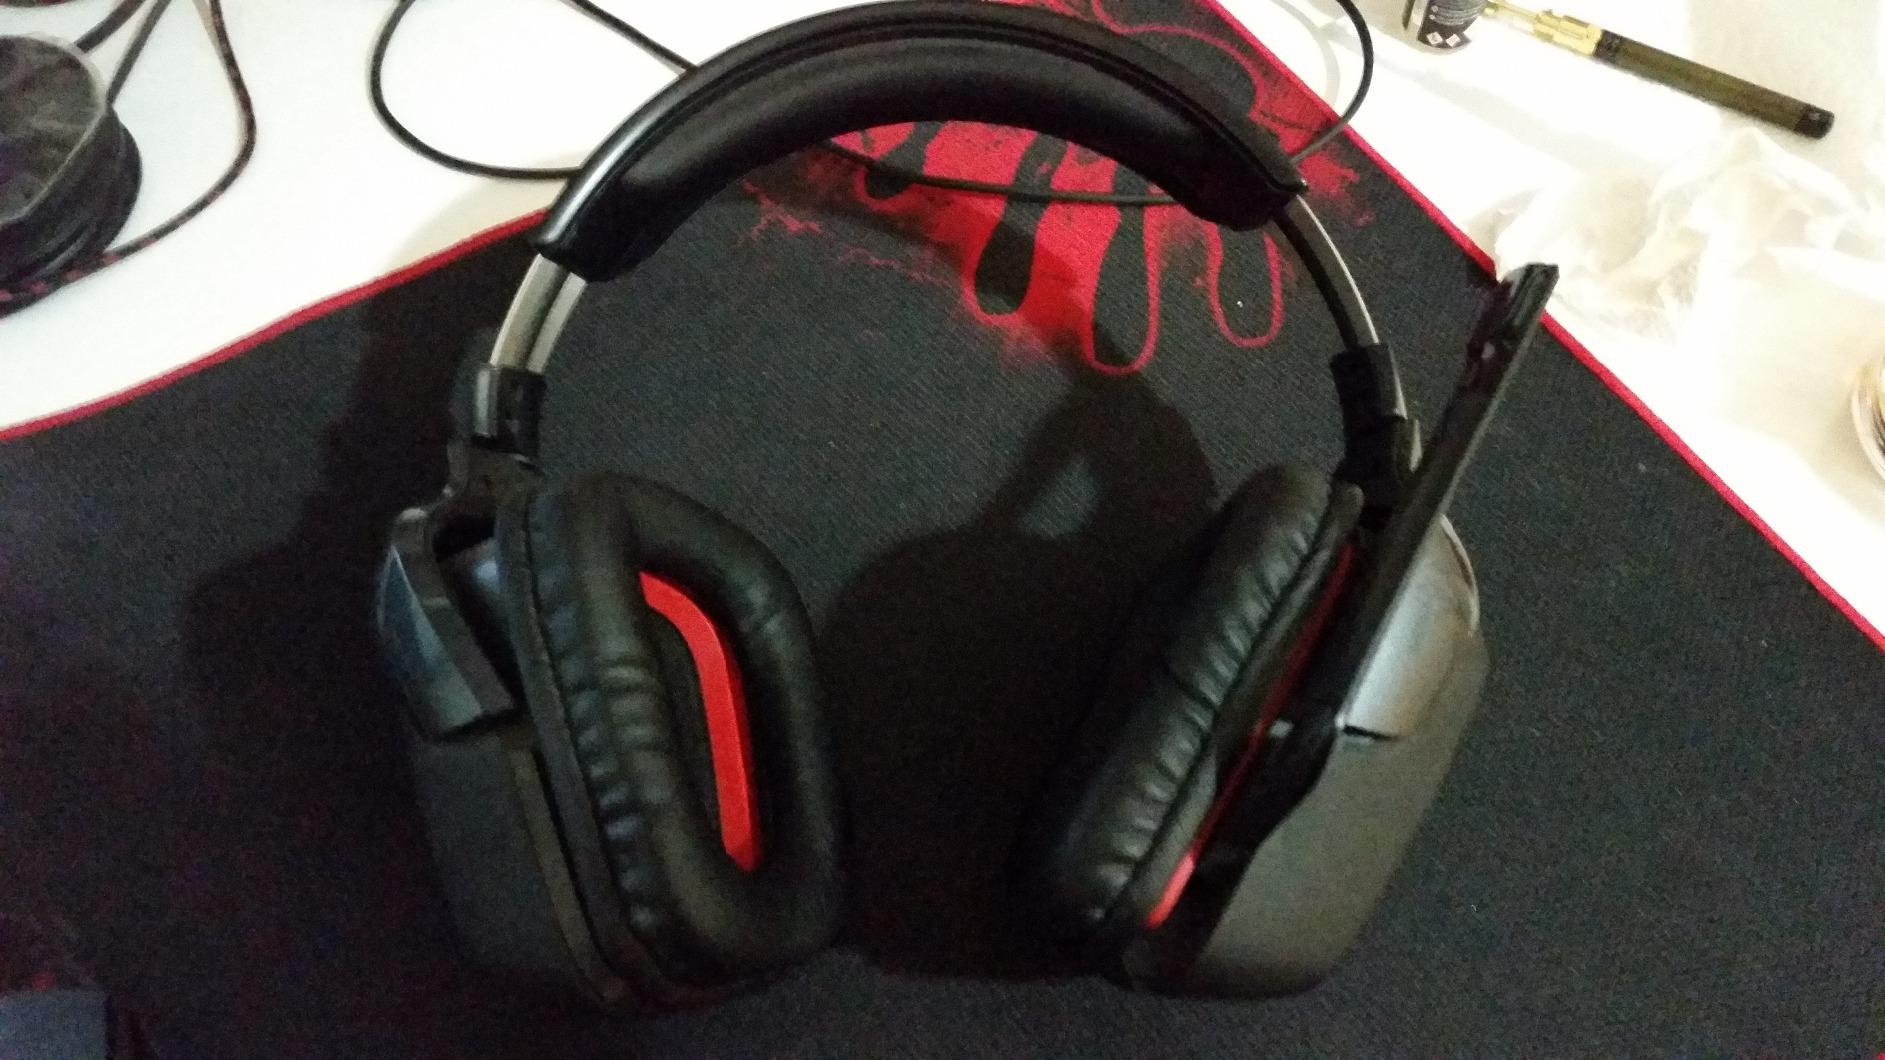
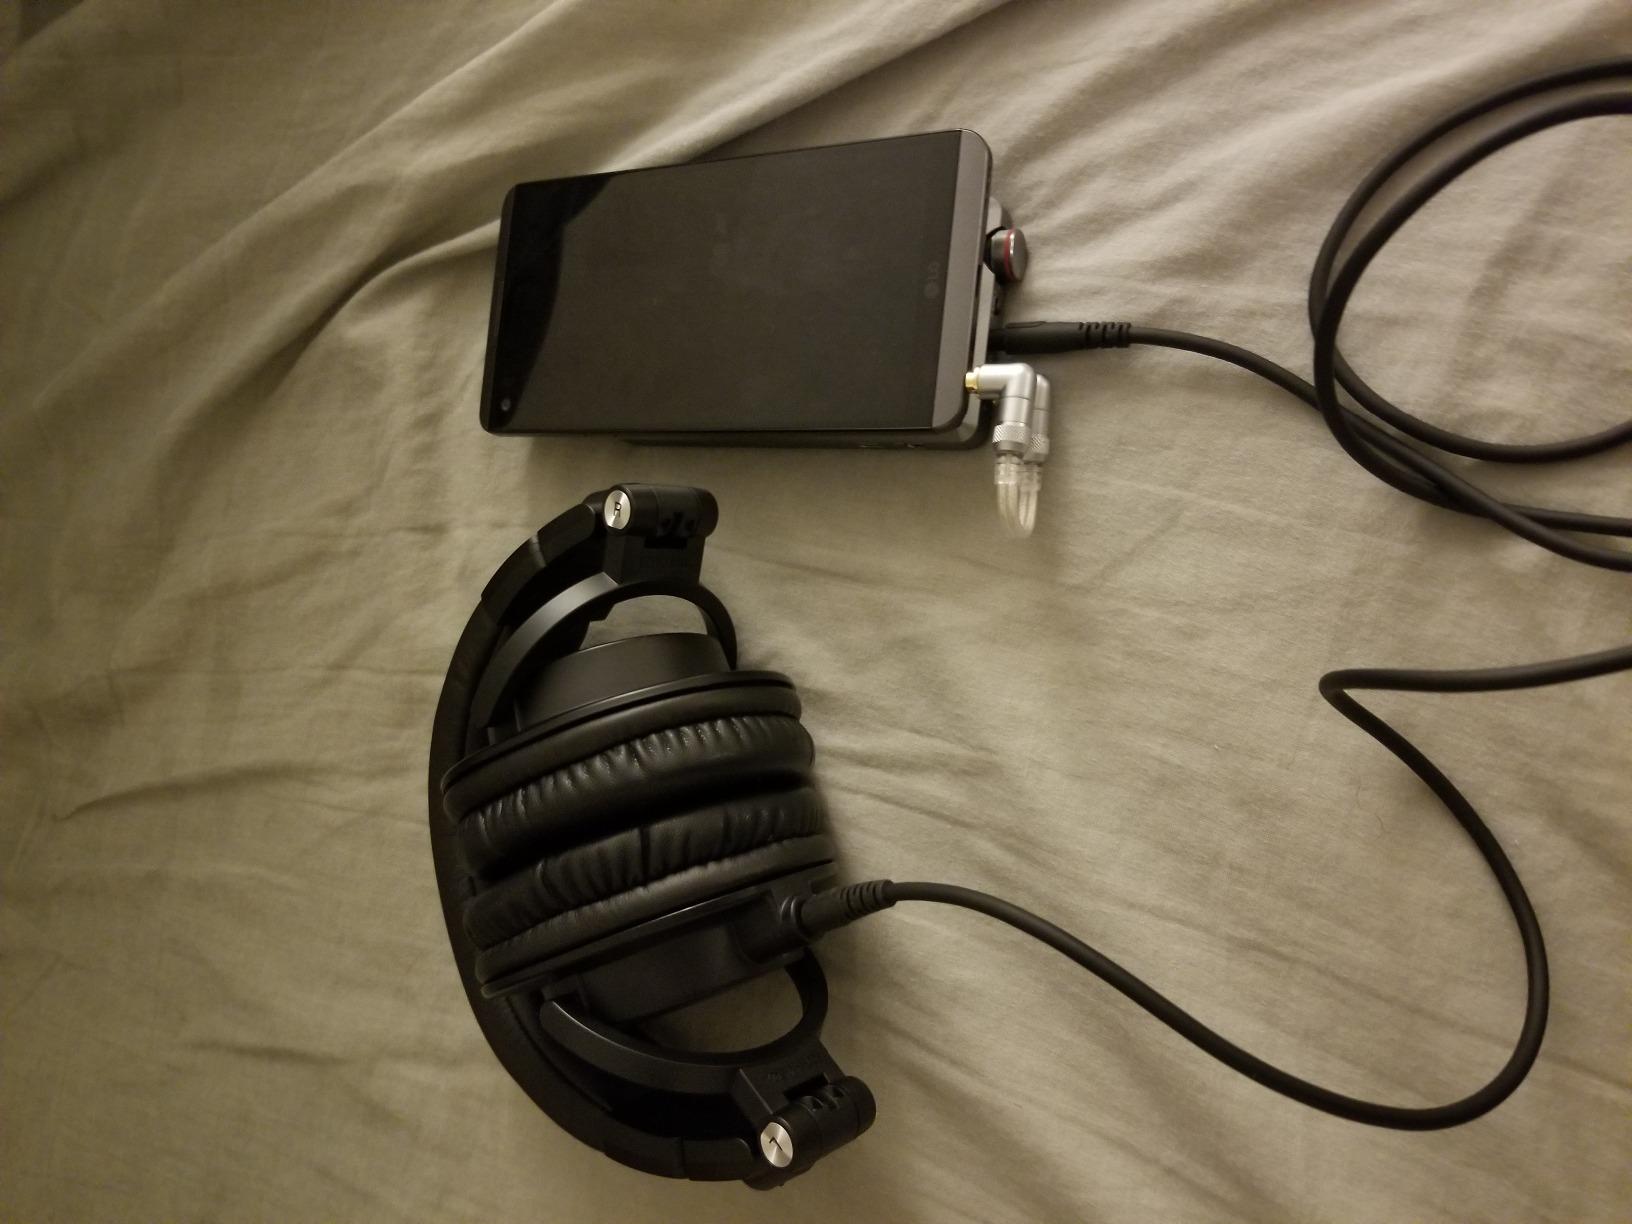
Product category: headphones
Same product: no